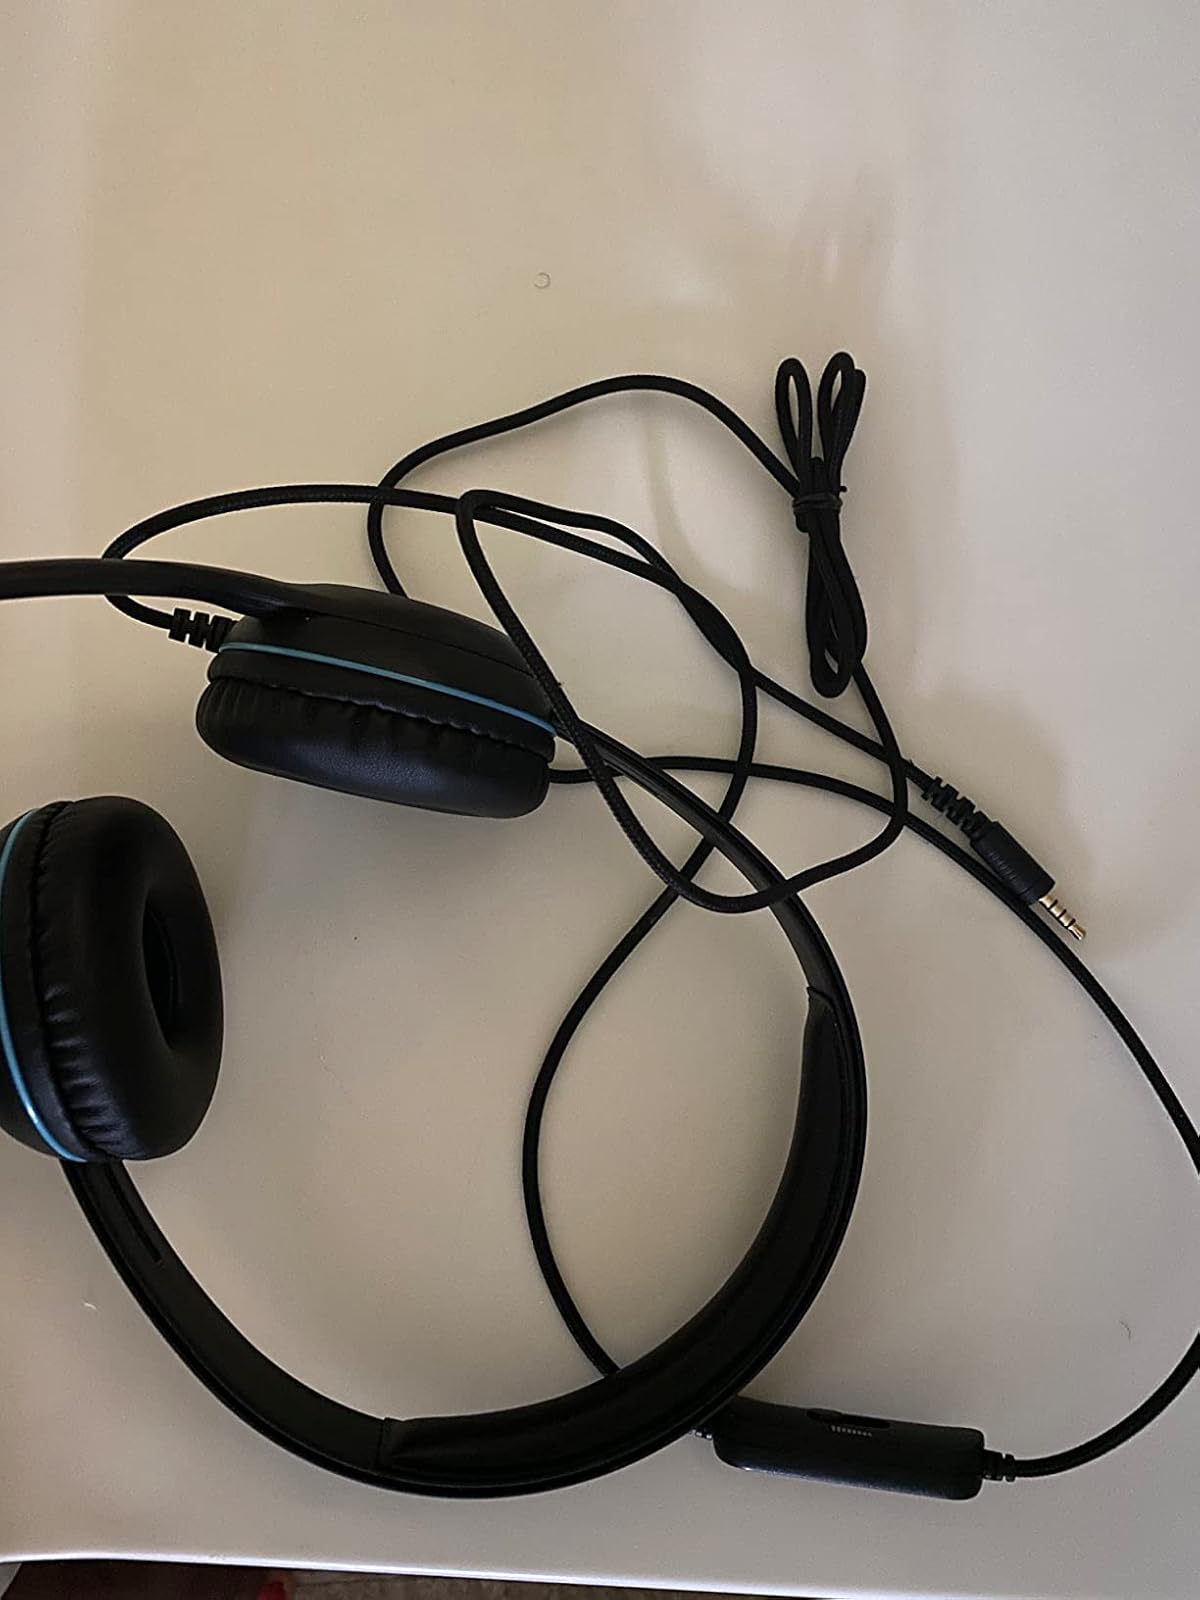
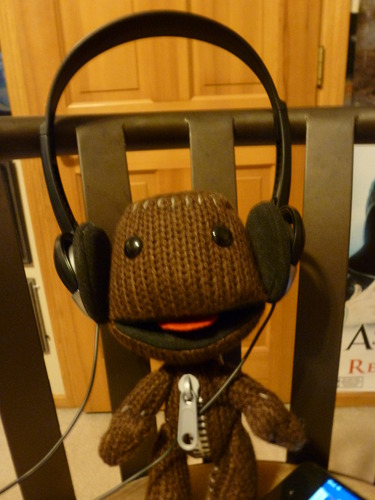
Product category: headphones
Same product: no